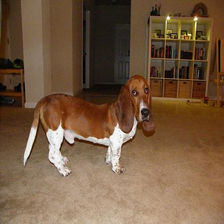
Species: dog
Breed: basset hound